Walt Disney Studios (Burbank)

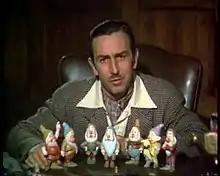
A 1937 image of Walt Disney (with figurines of the Seven Dwarfs) in his office at the former Hyperion studio. The office later became part of the Shorts Building on the Burbank lot

Completed in 1939 at a cost of $300,000, the Water Tower was one of the first structures to emerge at the new Disney studio. It stands high and originally held 150,000 gallons of water. Towers such as these provided an emergency water supply in case of fire and were a standard feature of major Hollywood studios of the era, examples of which can still be seen at the Warner Bros., Paramount and Sony Pictures Studios (formerly MGM) lots. Roy Disney, however, insisted that the Disney Studio's water tower be built with six legs instead of the usual four, claiming it was more aesthetically pleasing.